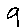
Label: 9